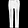
Label: Trouser